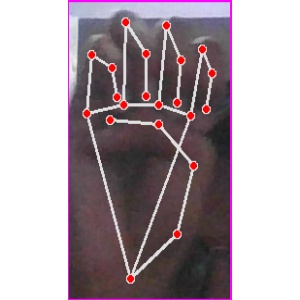
अक्षर: म